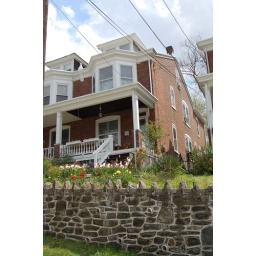
Photo taken from the sidewalk in front of the house. Our house is very deep.